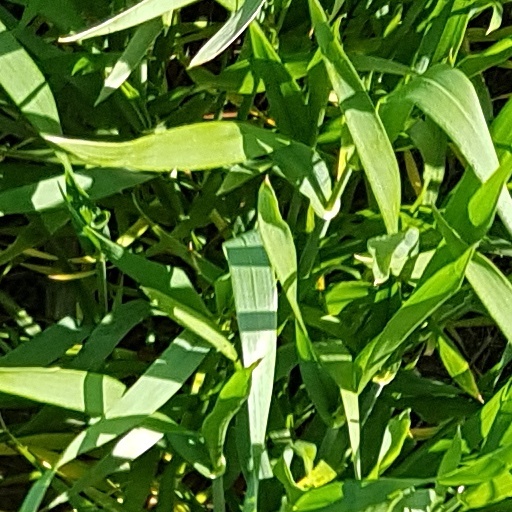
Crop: wheat